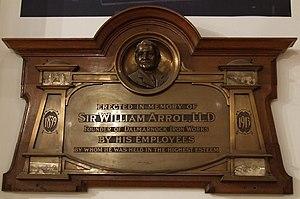
Sir William Arrol est un ingénieur civil écossais, entrepreneur constructeur de ponts, député du Parti libéral unioniste, né à Houston, Renfrewshire, le 13 février 1839, et mort dans sa propriété de Seafield House, Ayr, le 20 février 1913.